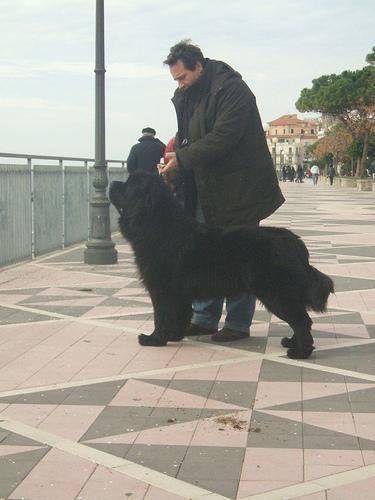
Newfoundland